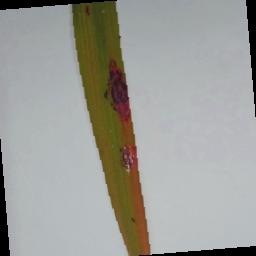
Label: Rice___Brown_Spot